Oware

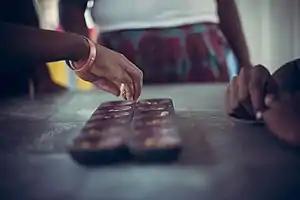
A player sowing seeds.

Players take turns moving the seeds. On a turn, a player chooses one of the six houses under their control. The player removes all seeds from that house, and distributes them, dropping one in each house counter-clockwise from this house, in a process called "sowing". Seeds are not distributed into the end scoring houses, nor into the house drawn from. The starting house is always left empty; if it contained 12 (or more) seeds, it is skipped, and the twelfth seed is placed in the next house. The diagram shows the result of sowing from house "E".